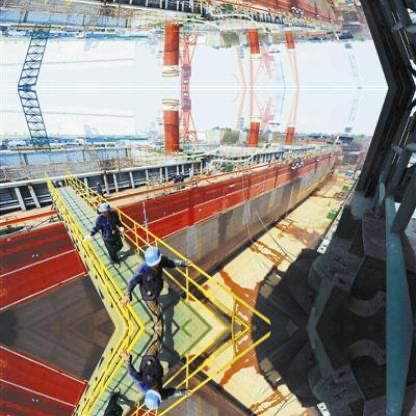
Objects in the image:
label: helmet
label: helmet
label: person
label: person
label: helmet
label: person
label: person